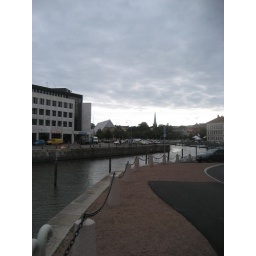
Looking at fish market in the distance